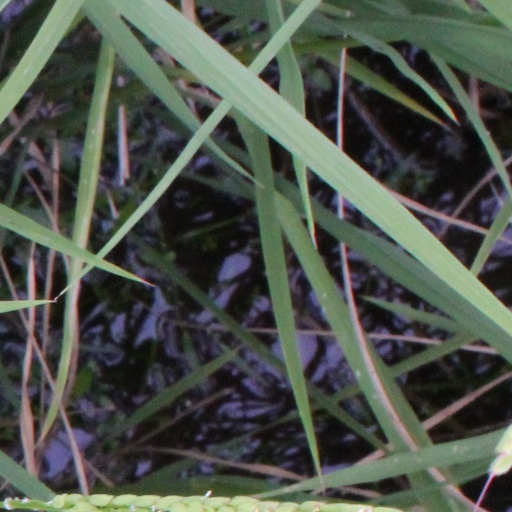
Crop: rice